Carmen Variations (Horowitz)

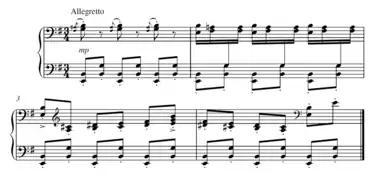
The first few bars of the "Carmen Variations" (1968 Version)

The piece begins with the basic unchanged theme in a rapid tempo, however, the mood soon turns playful but with an increasing technical demand on the pianist. Notes cascade from the upper register and rhythms become even wilder.